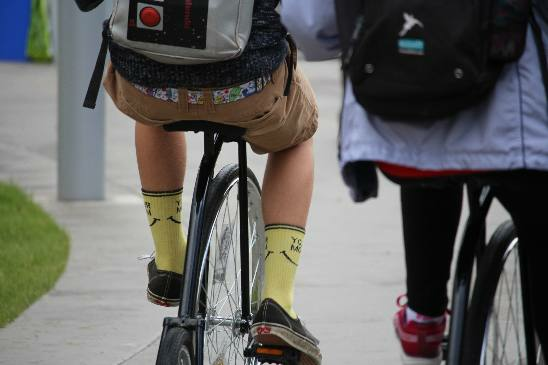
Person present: No